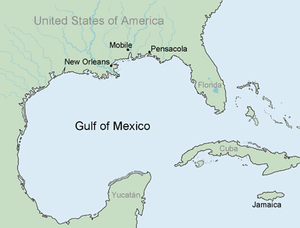
Gollum est un personnage fictif du légendaire créé par l’écrivain britannique J. R. R. Tolkien et qui apparaît dans ses romans Le Hobbit et Le Seigneur des anneaux. Connu en tant que Sméagol à l'origine, Gollum est un Hobbit de la branche des Forts, qui vivait aux Champs aux Iris vers 2440 T. A.. En 2463 T. A., il s'empare de l'Anneau unique après avoir tué son ami qui vient de découvrir l'anneau dans le lit de l'Anduin. Chassé par sa famille, il se réfugie dans une caverne des Montagnes de Brume et prend le nom « Gollum » à cause de bruits de déglutition qu'il fait avec sa gorge. Grâce à l'Anneau unique, sa vie se voit allongée de plusieurs siècles mais il est obsédé par celui-ci au point d'en devenir l'esclave. En 2941 T. A, il croise la route de Bibon Sacquet, lequel vient de trouver l'Anneau unique que Gollum venait d'égarer. Il suit Bilbon vers l'est, jusqu'à Esgaroth puis poursuit sa route vers le sud jusqu'en Mordor. Capturé puis relâché par Sauron, il est pris par Aragorn qui le livre aux Elfes sylvains de la Forêt noire, auxquels il échappe. Il trouve refuge en Moria où il croise la route de la Communauté de l'Anneau qu'il suit jusqu'à Amon Hen.